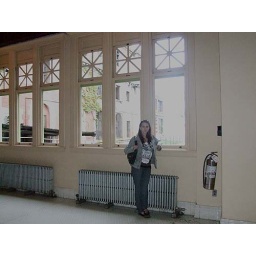
Ellis Island; Steph by a window on the 1st floor